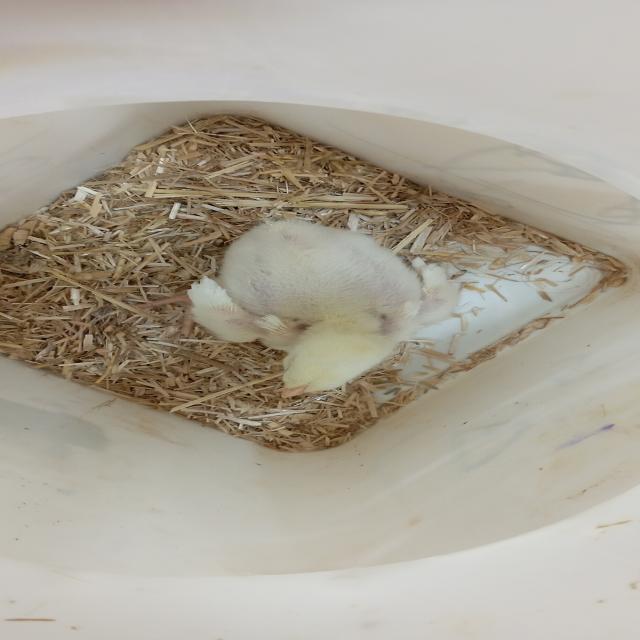
Weight: 245 g